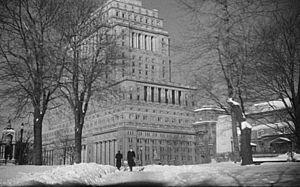
L'immeuble Sun Life situé face au square Dominion (devenu square Dorchester) à Montréal.
L'édifice Sun Life est un imposant bâtiment du centre-ville de Montréal. Il est situé au 1155 rue Metcalfe, en face du Square Dorchester. Cet édifice fut érigé entre 1913 et 1933 pour la compagnie d’assurances Sun Life, l’une des plus importantes compagnies d'assurance du Québec et du Canada.